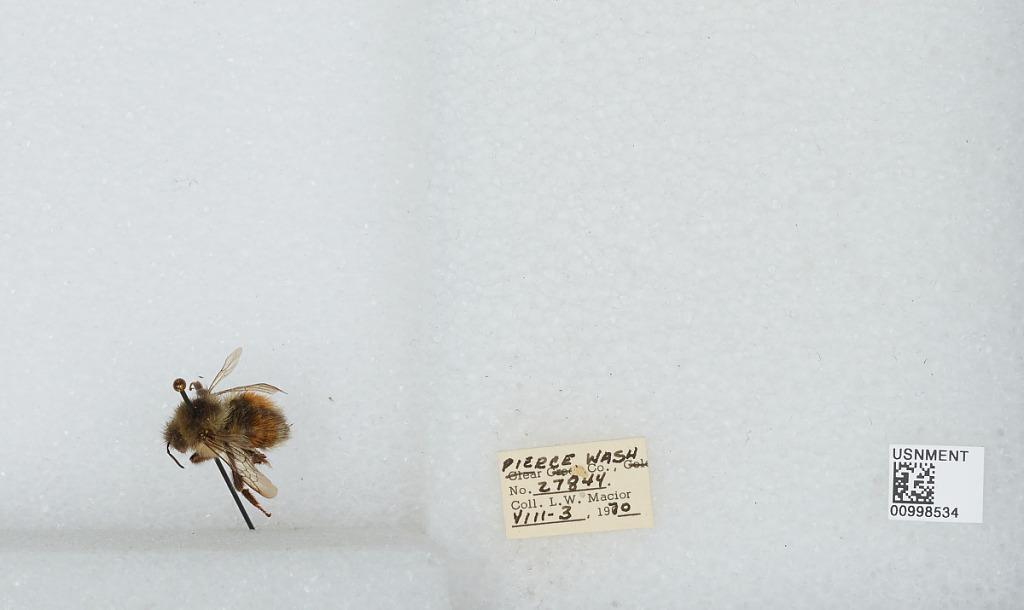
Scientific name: Bombus (Pyrobombus) melanopygus Nylander
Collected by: L. Macior
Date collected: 1970-8-3
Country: United States
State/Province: Washington
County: Pierce
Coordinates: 47.05, -122.12